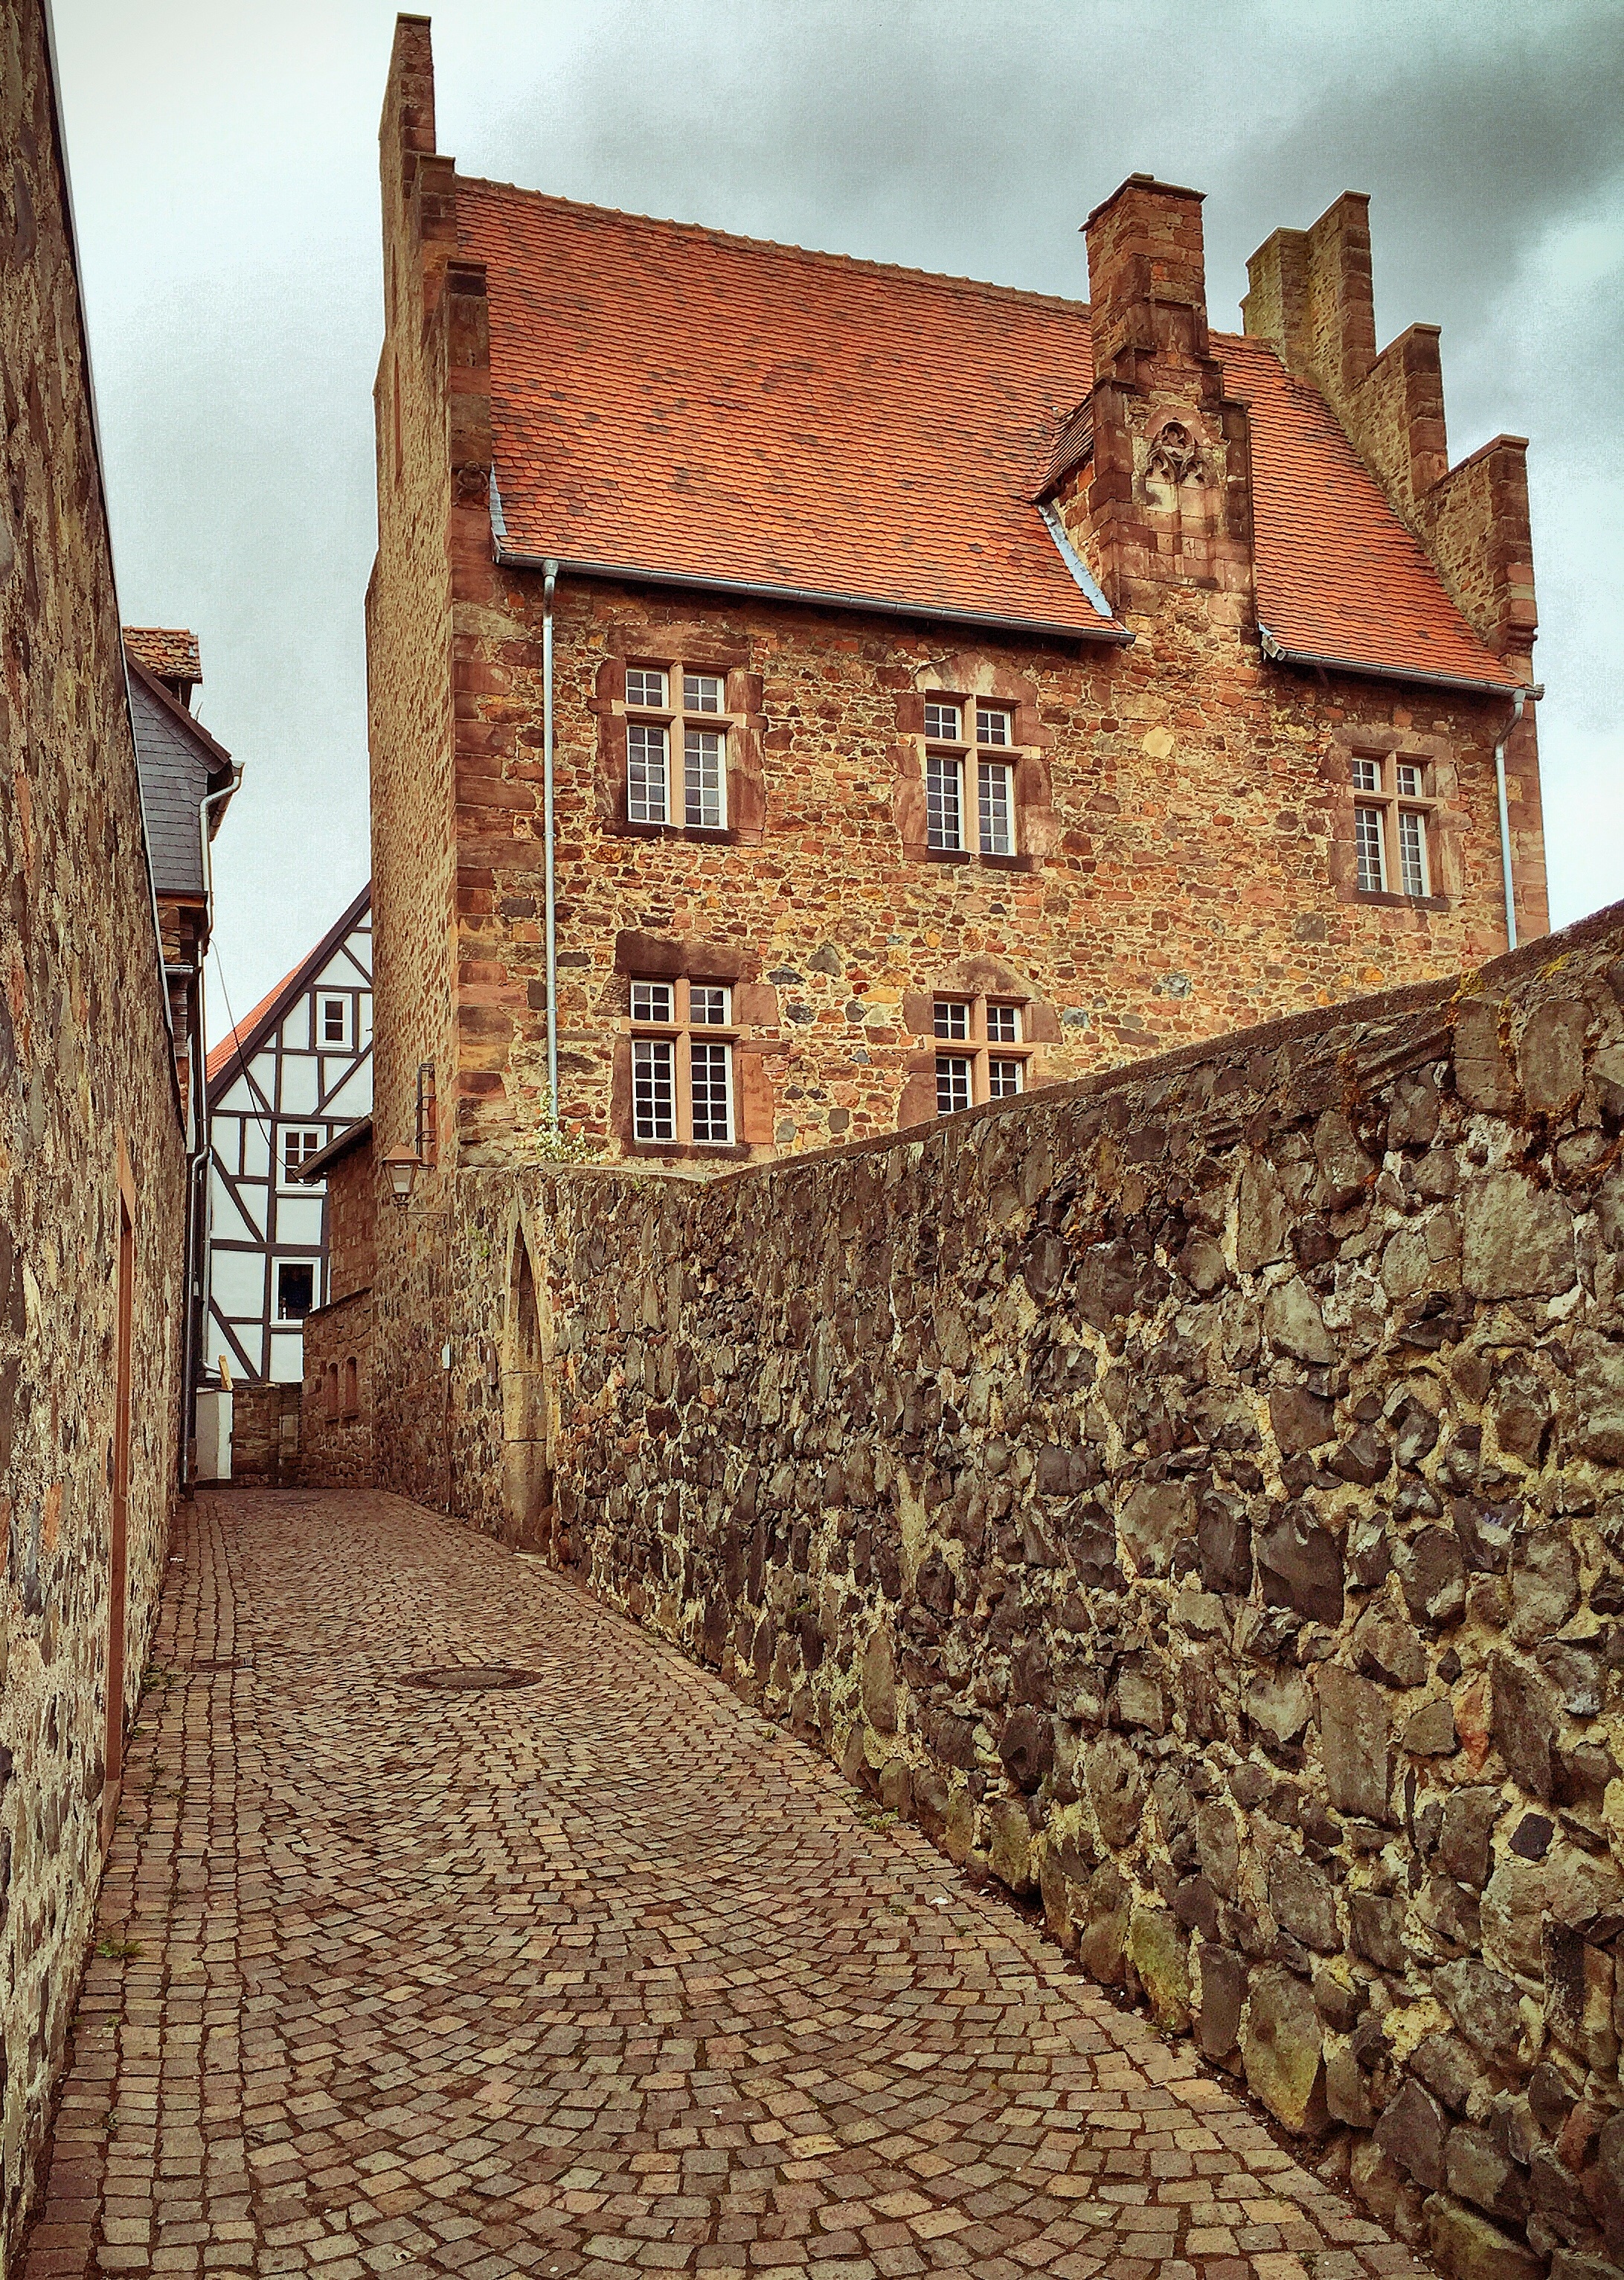
architecture, structure, wood, street, vintage, antique, house, town, building, old, city, wall, stone, monument, travel, village, europe, castle, ancient, landmark, historic, tourism, medieval, place, ruins, germany, history, heritage, estate, middle ages, ancient history, fritzlar